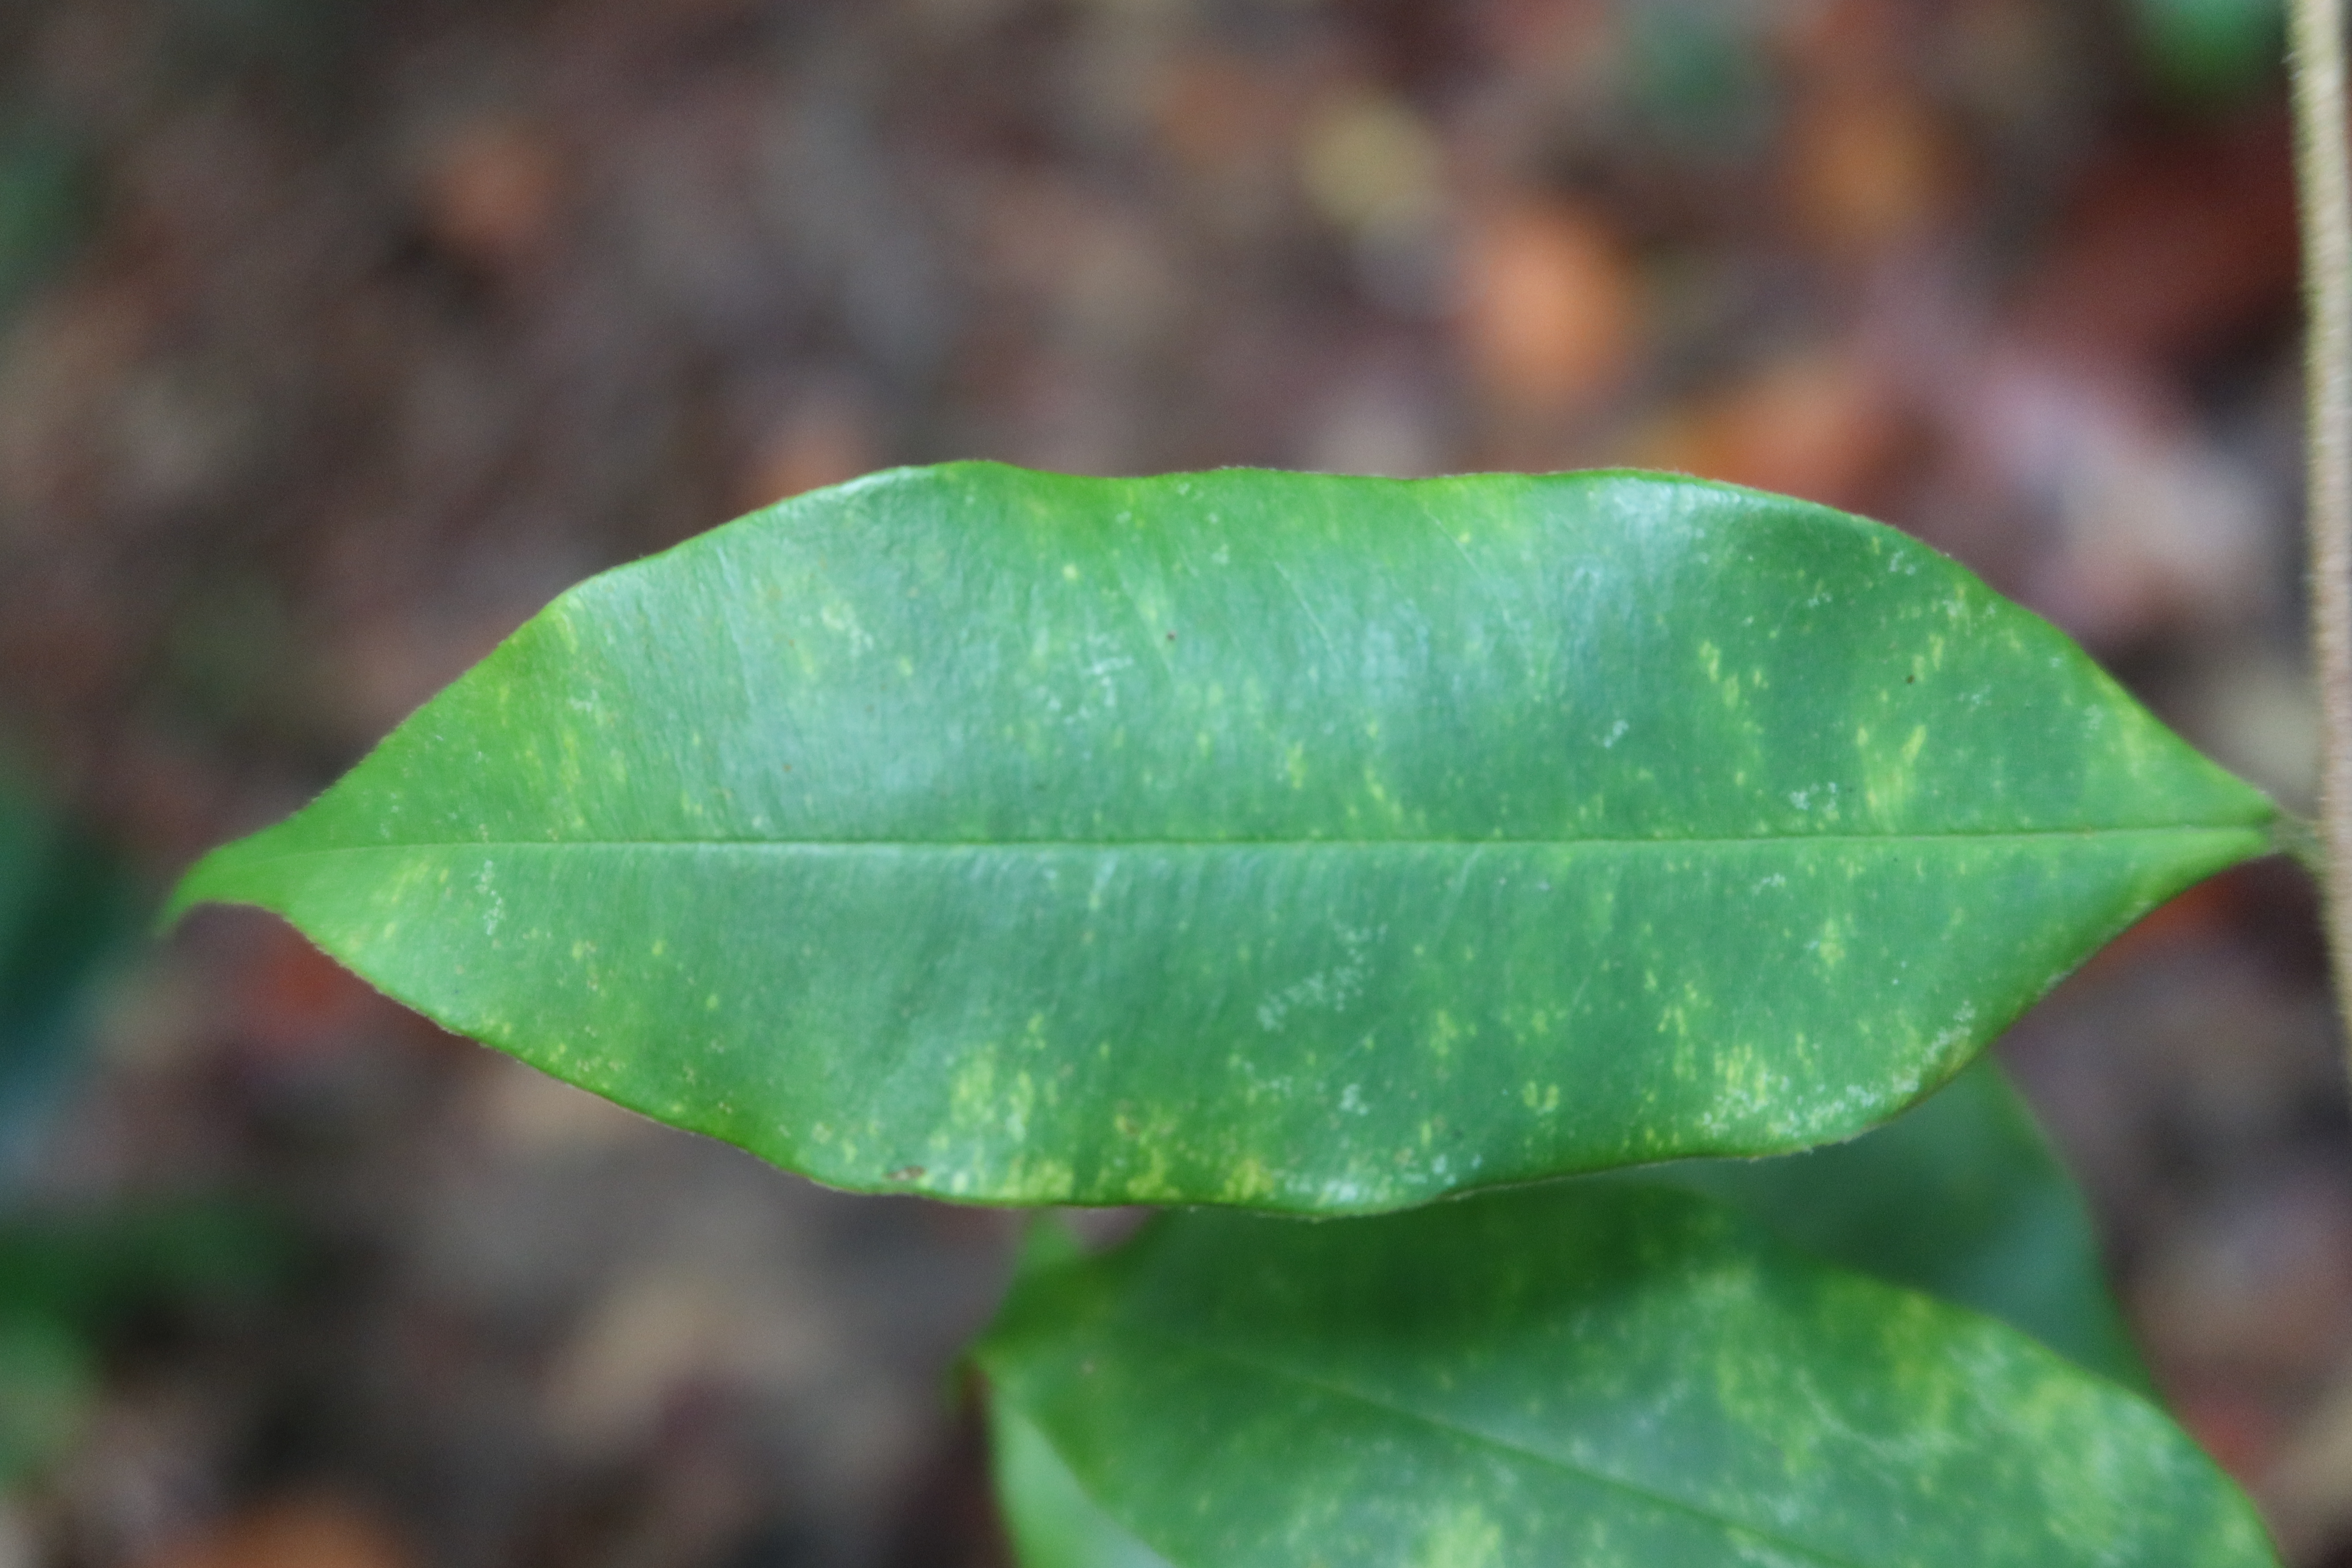
Label: Downy mildew